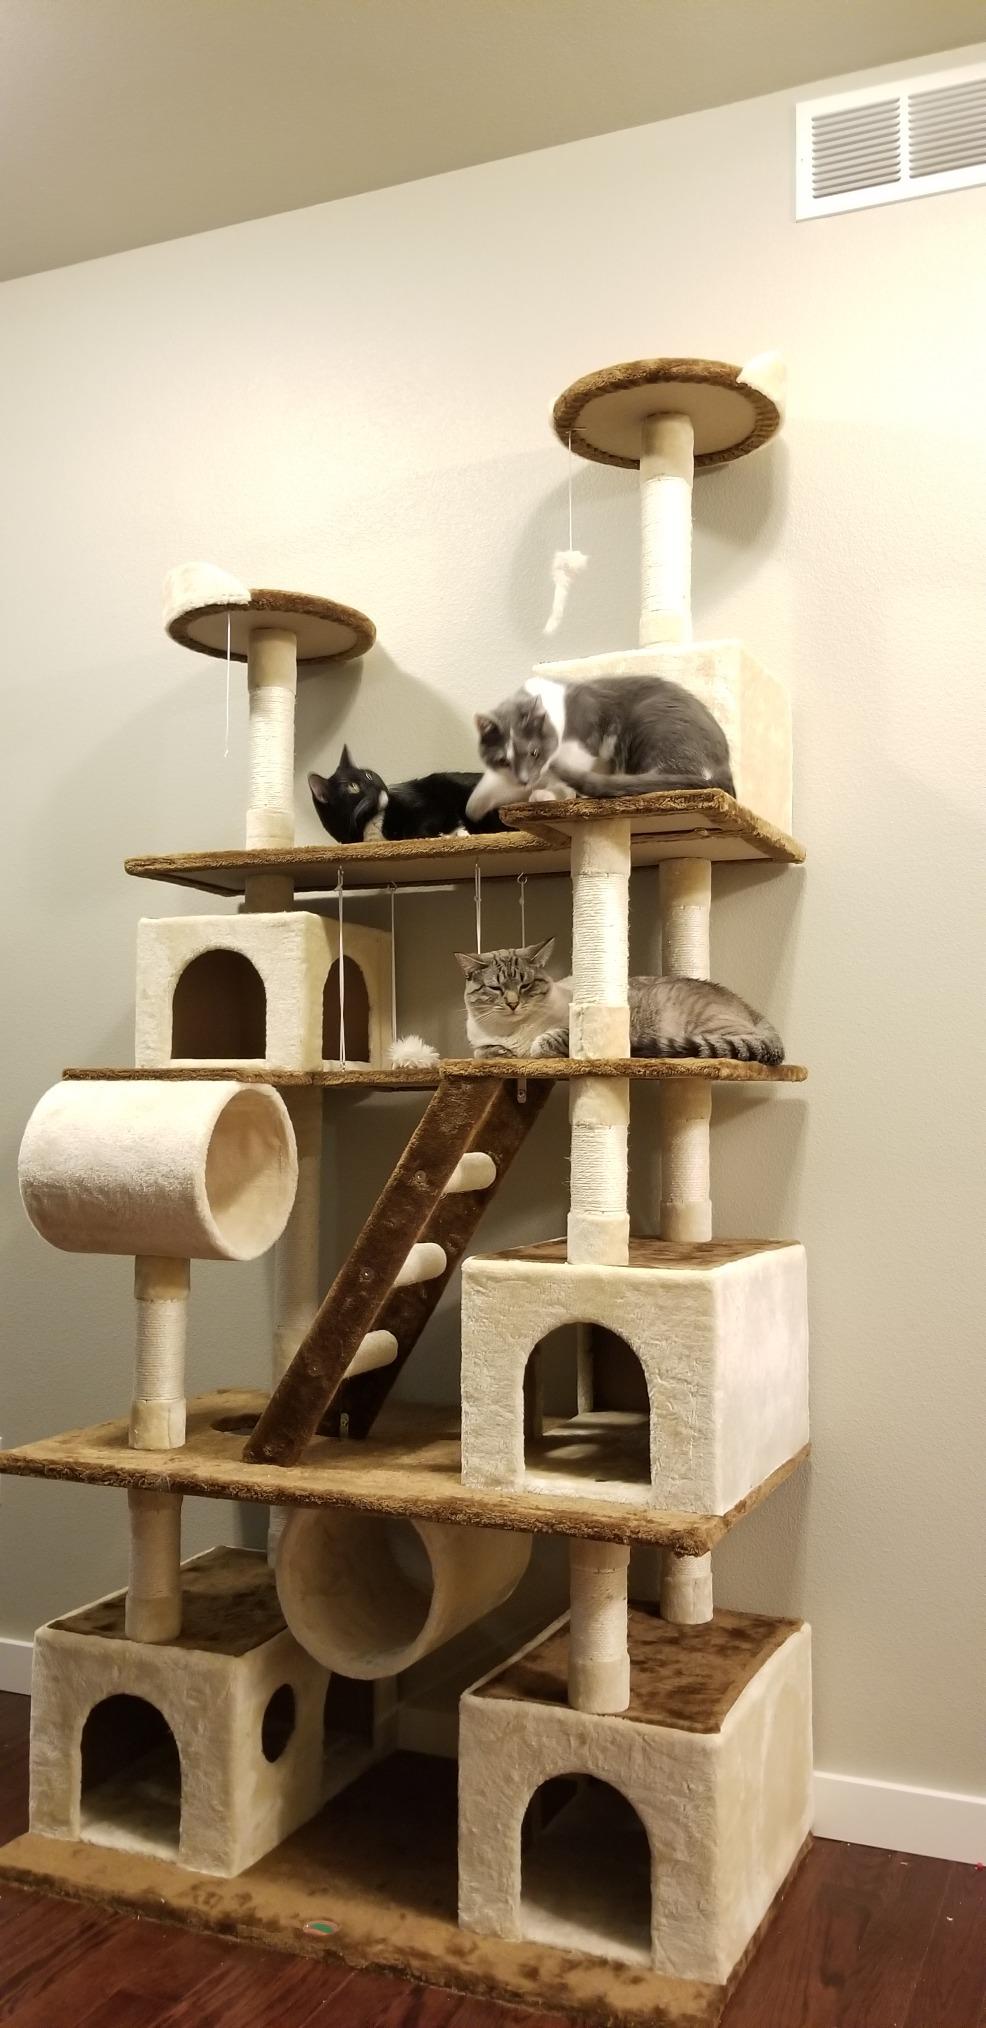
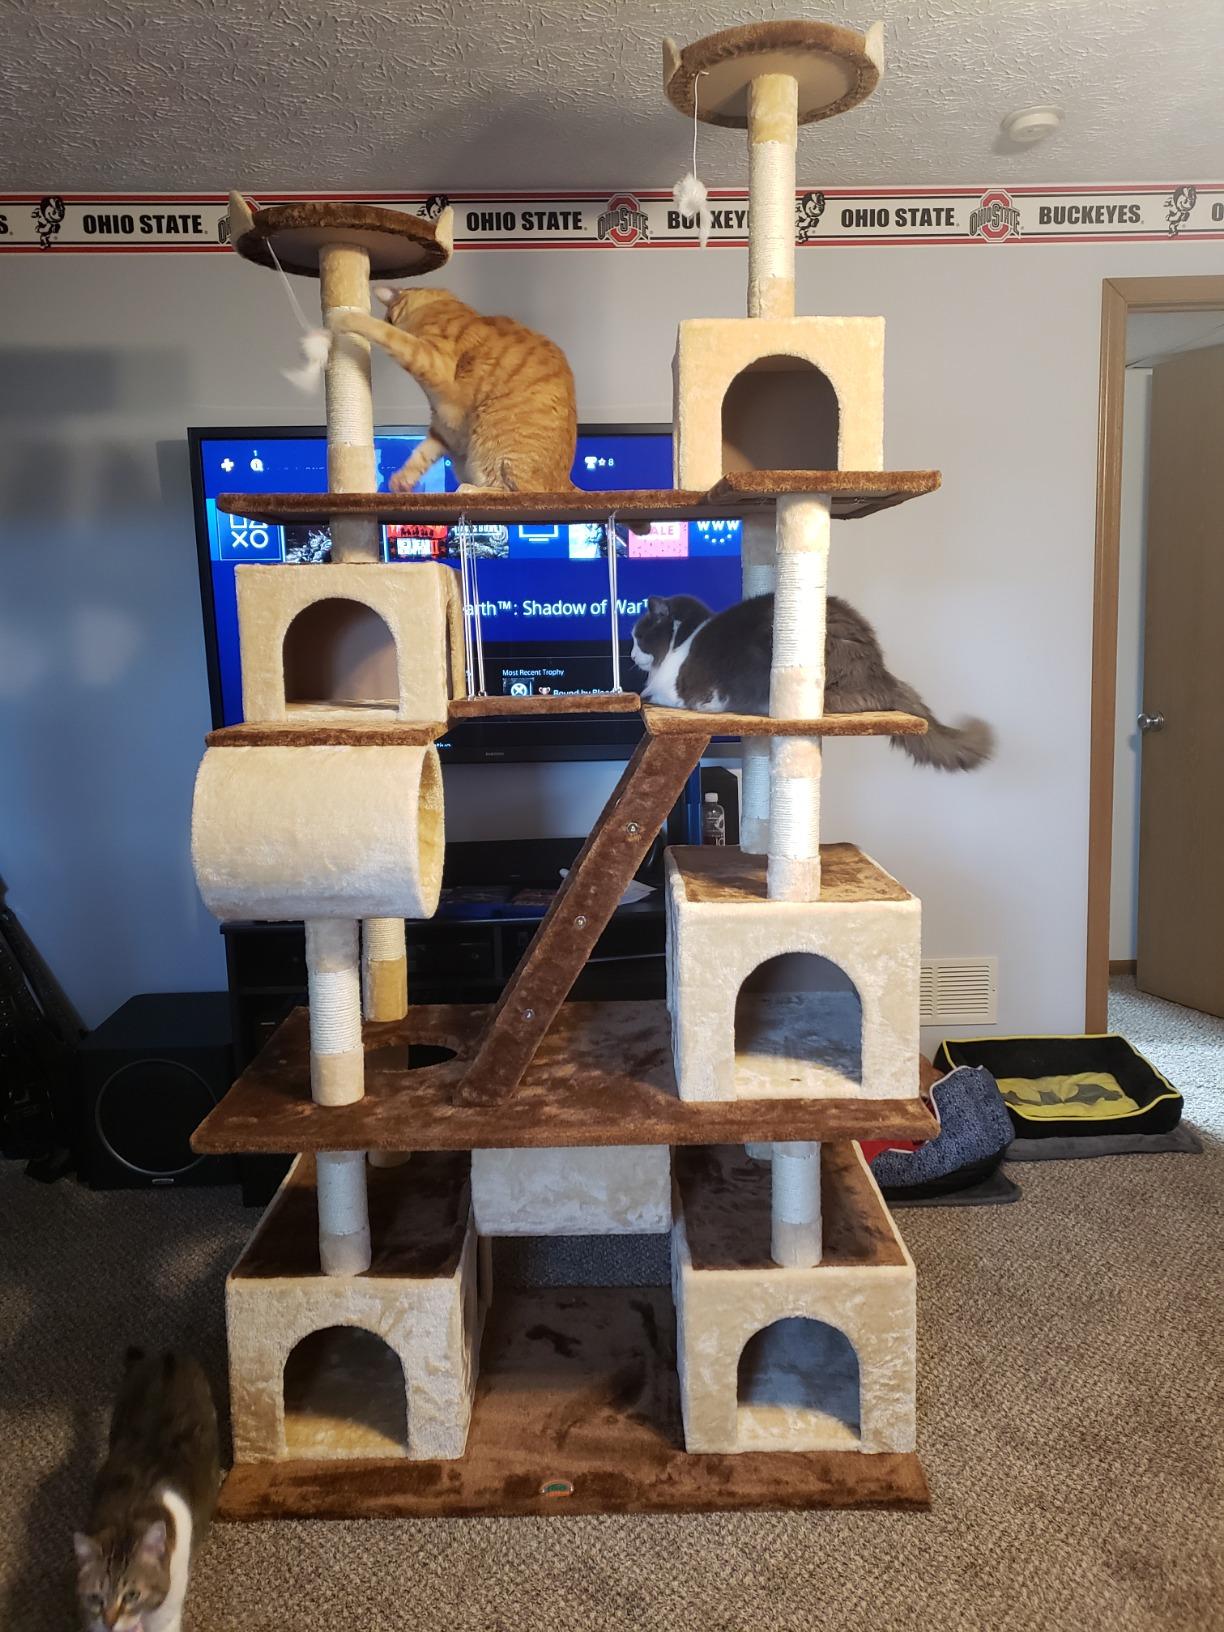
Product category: items_cat tree
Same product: yes